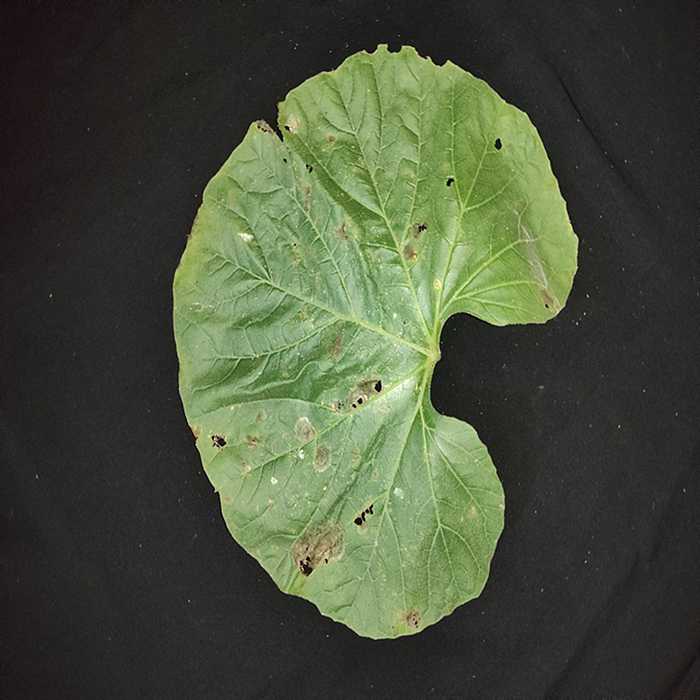
Plant: Bottle gourd
Label: Anthracnose